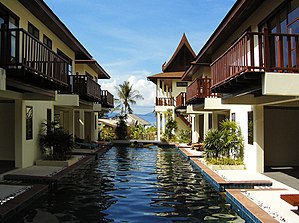
Thailand / Økonomi / Turisme / Dagligt forbrug af forskellige turist nationaliteter i 2017
Typisk "boutique resort", et mindre hotel med 10-100 værelser - Florist Resort, Koh Samui.
Thailand, officielt Kongeriget Thailand, tidligere kaldet Siam, er et kongerige i Sydøstasien. Det grænser til Myanmar, Laos, Cambodja og strækker sig også ned ad Malaccahalvøen til Malaysia. Medlem af ASEAN.